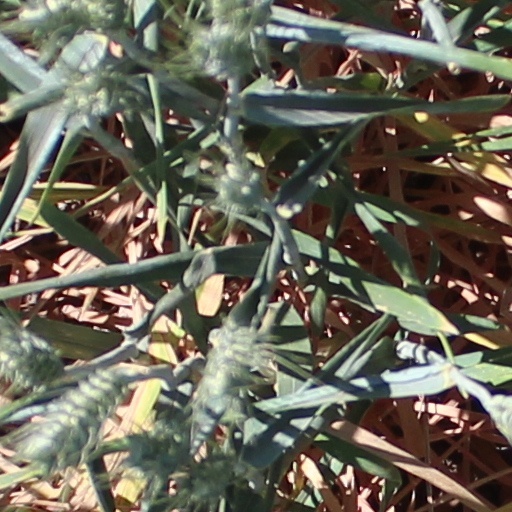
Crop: wheat